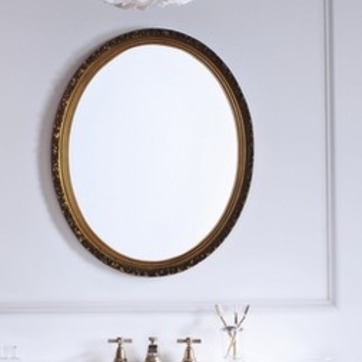
Material: mirror